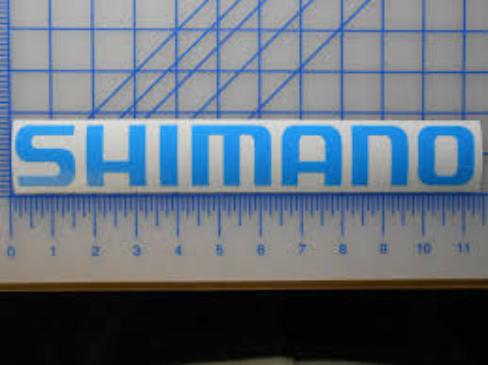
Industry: Others